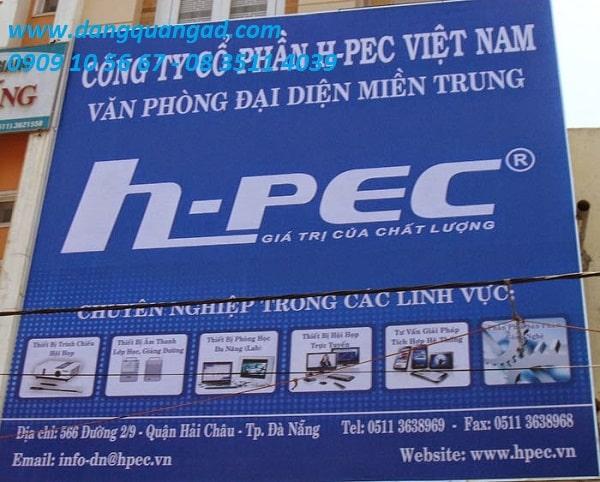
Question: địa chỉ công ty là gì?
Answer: địa chỉ công ty là 566 đường 2/9, quận hải châu, thành phố đà nẵng